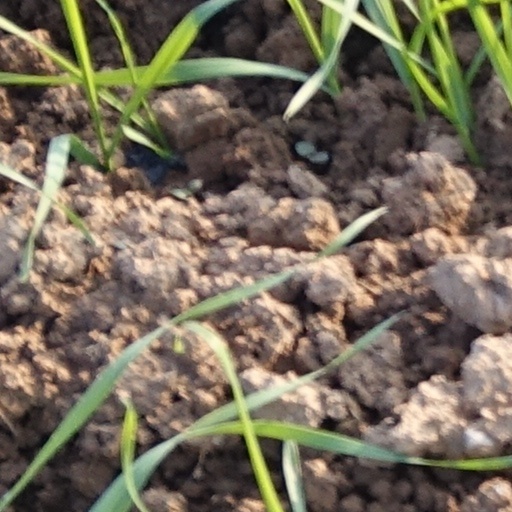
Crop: wheat